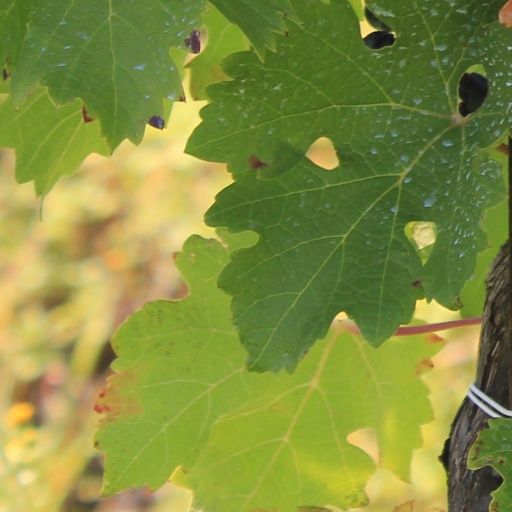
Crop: grape